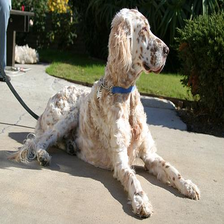
Species: dog
Breed: english setter